Ernst Zacharias Platner

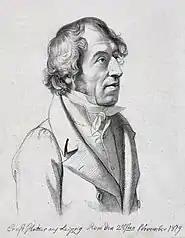
Ernst Zacharias Platner; by Carl Christian Vogel von Vogelstein (1829)

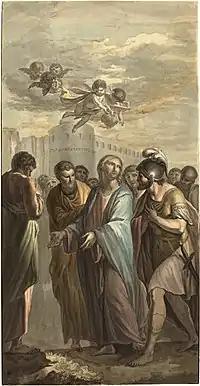
Christ with His Apostles and a Roman Soldier

Ernst Zacharias Platner (1 October 1773, Leipzig - 14 October 1855, Rome) was a German painter, writer, and diplomat.